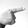
ASL letter: G